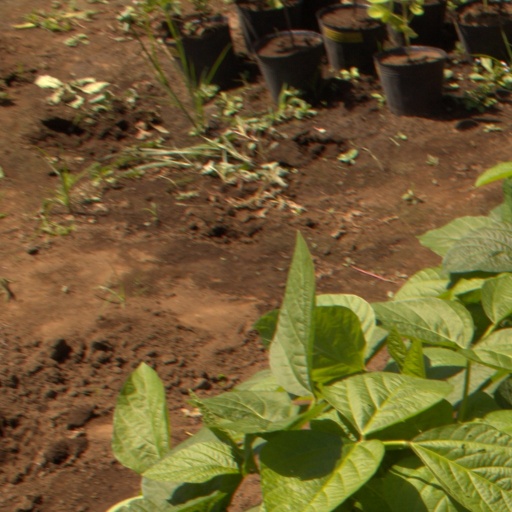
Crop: soybean